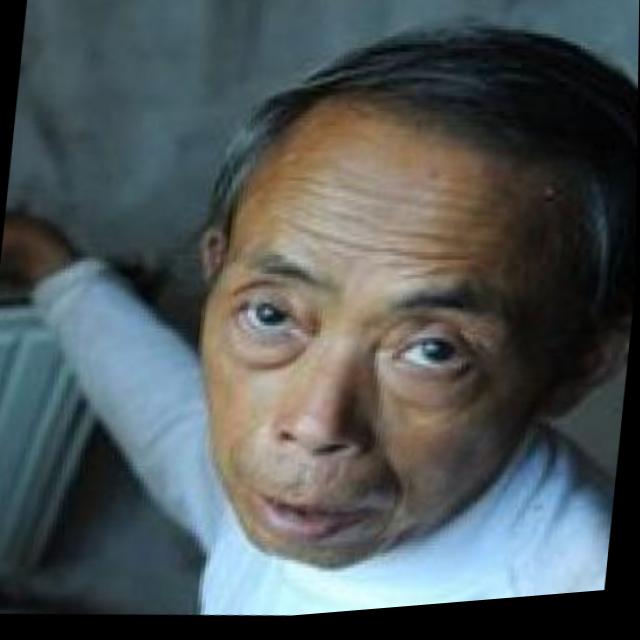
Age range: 45-64